Chemical substance

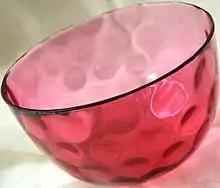
Cranberry glass, while appearing homogeneous, is a "mixture" consisting of glass and colloidal gold particles of about 40nm in diameter, giving it a red color.

A chemical compound is a chemical substance that is composed of a particular set of atoms or ions. Two or more elements combined into one substance through a chemical reaction form a chemical compound. All compounds are substances, but not all substances are compounds.